Marie Lohr

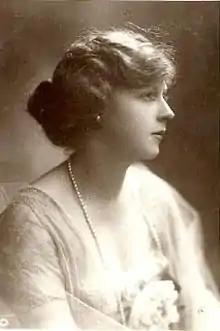
Lohr in 1918

Marie Kate Wouldes Lohr (28 July 1890 – 21 January 1975) was an Australian-born actress, active on stage and in film in Britain. During a career of more than 60 years she created roles in plays by, among others, Bernard Shaw, J. M. Barrie, Frederick Lonsdale, Somerset Maugham, William Douglas-Home and Noël Coward. She appeared mainly in the West End, but toured the British provinces at intervals throughout her career, appeared in Broadway productions and toured Canada.